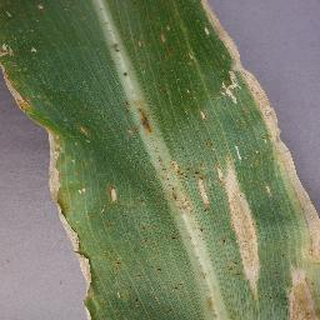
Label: corn_northern_leaf_blight